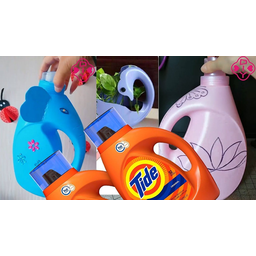
Label: plastic